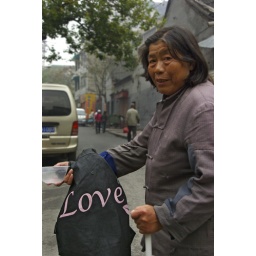
The traditional Chinese street market in the Muslim Quarter of Xian - once the capital of China. 2008